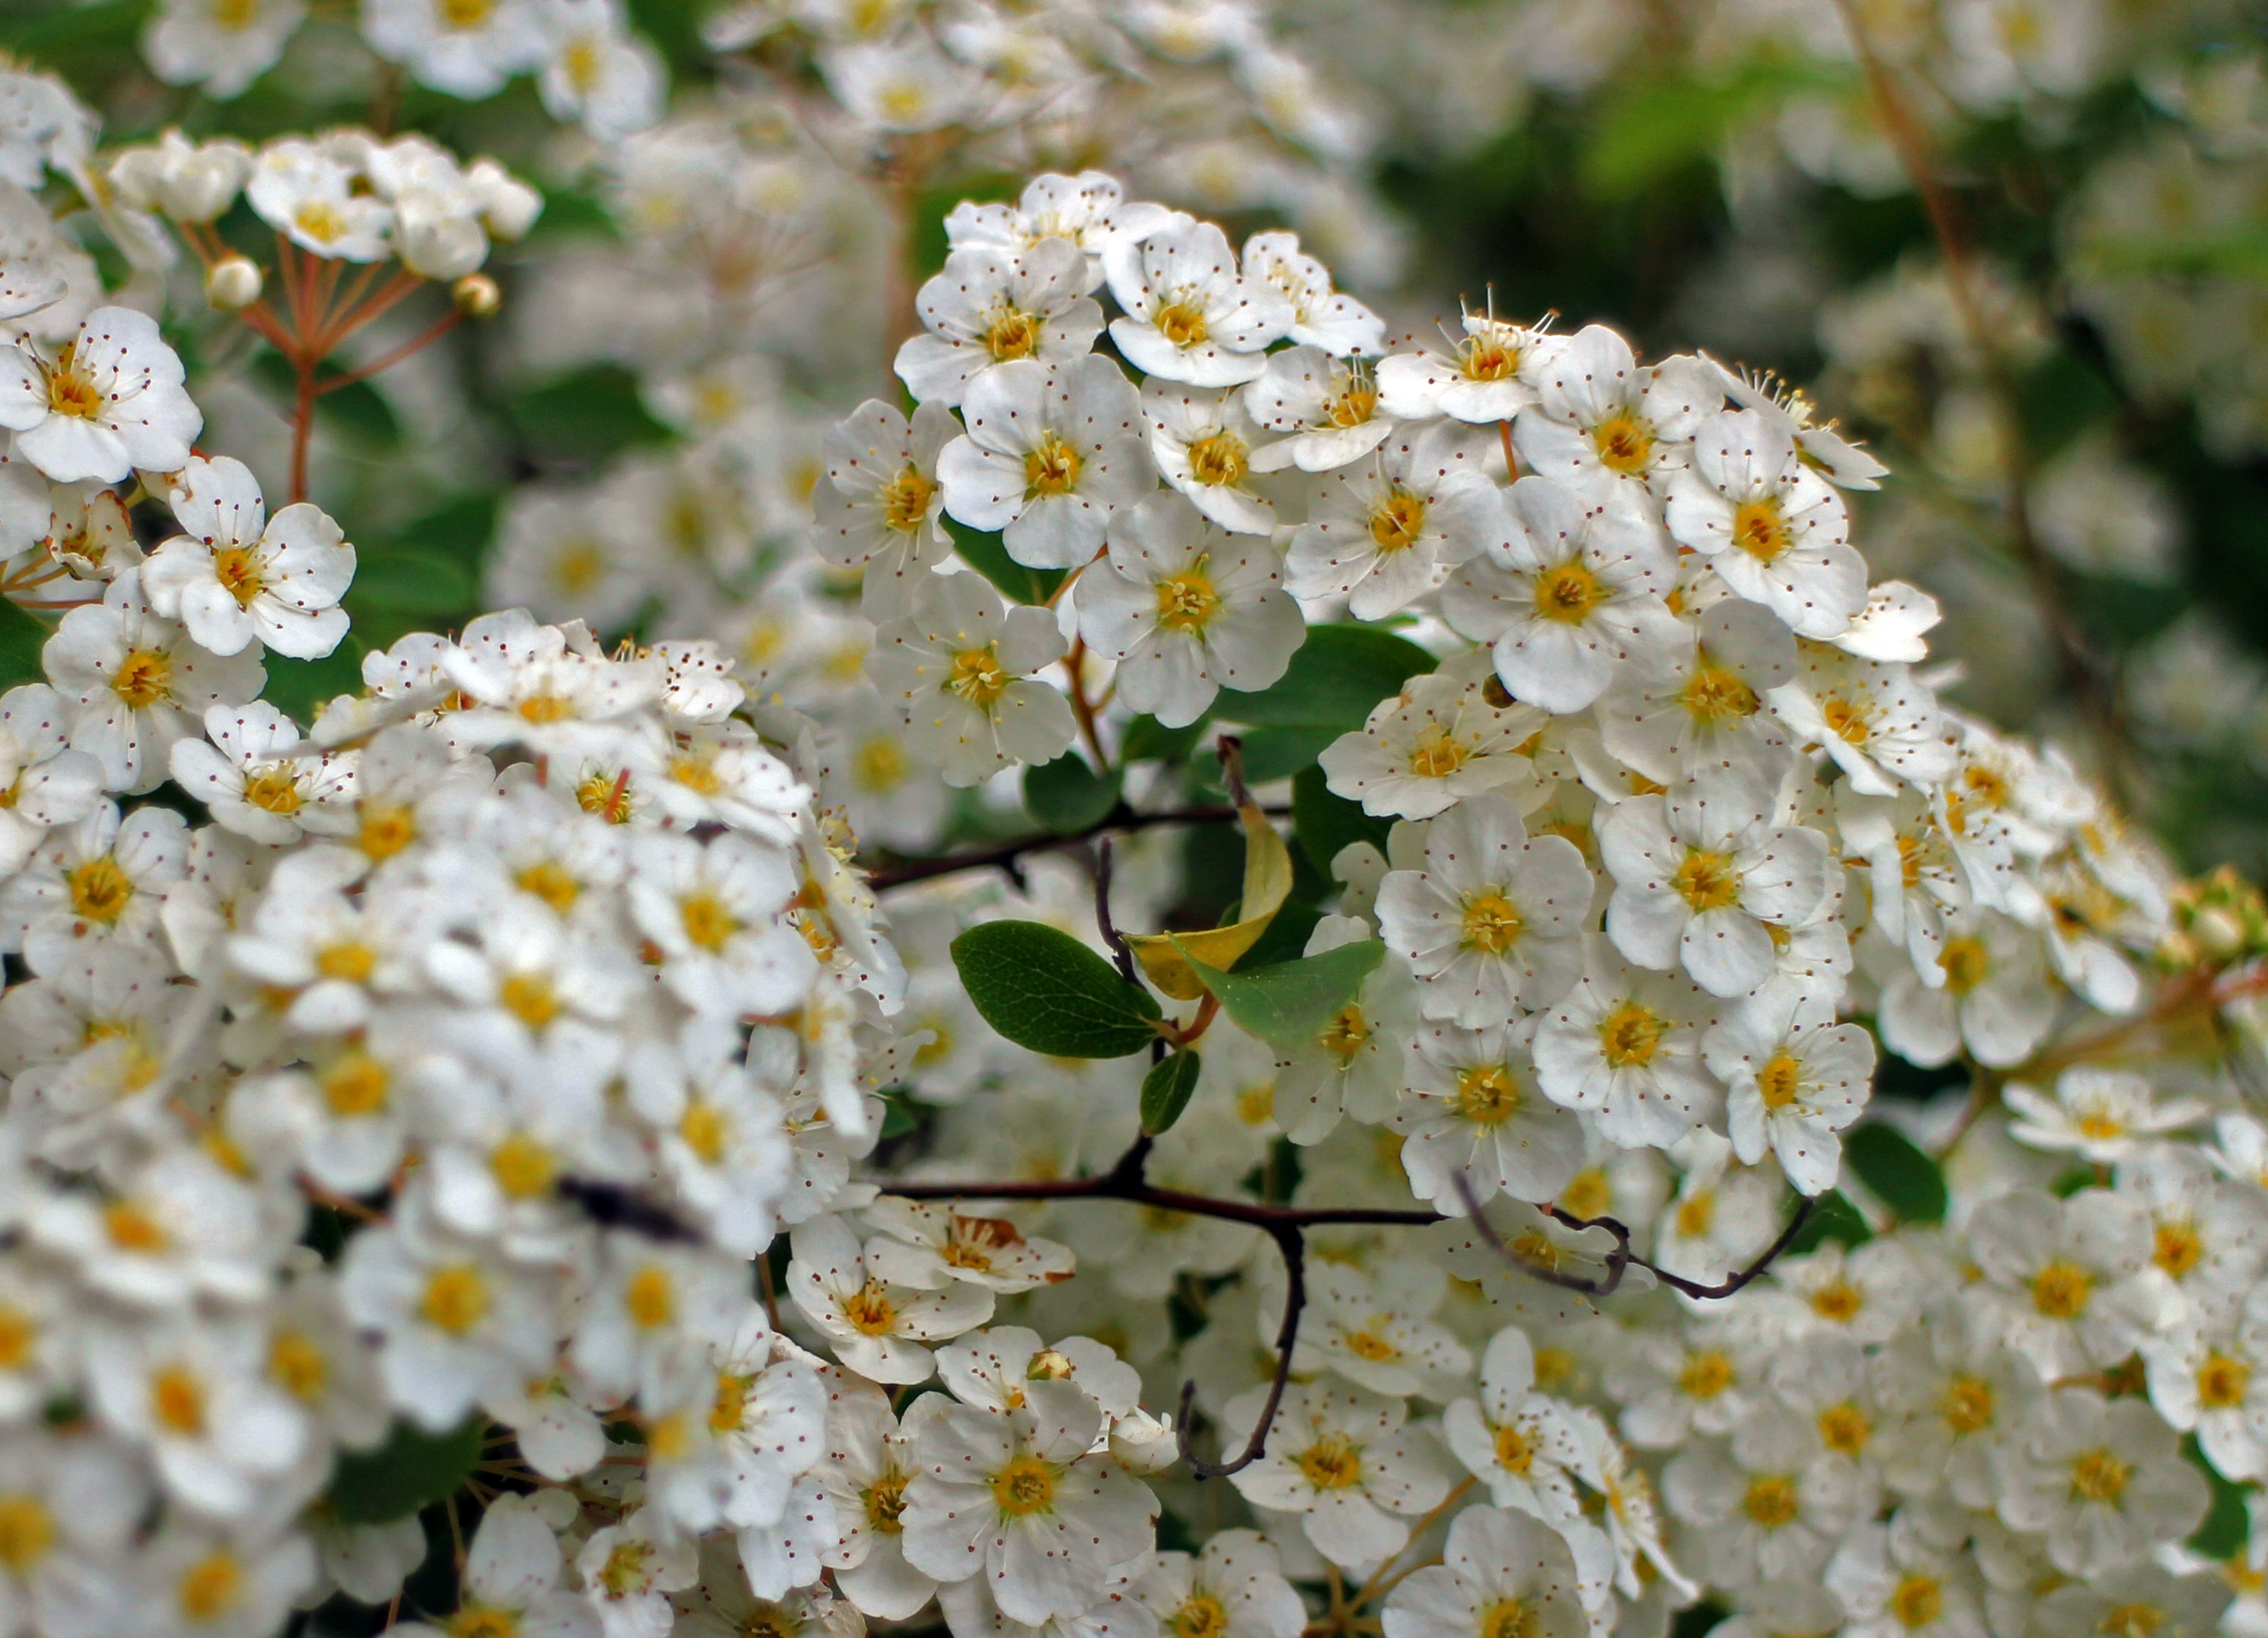
branch, blossom, plant, white, flower, bloom, bush, spring, botany, yellow, flora, wildflower, flowers, shrub, bushes, candytuft, flowering plant, daisy family, spiere, land plant